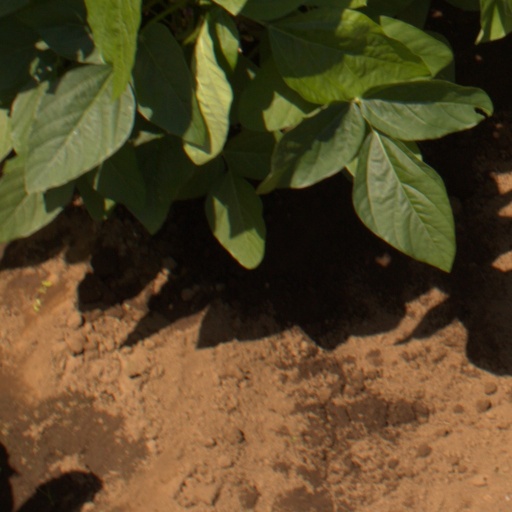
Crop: soybean